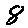
Label: 8